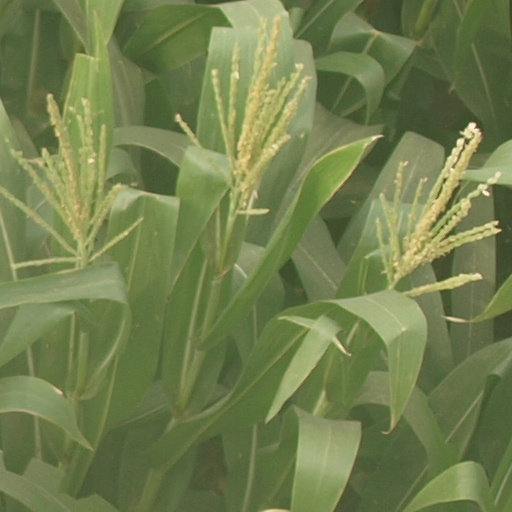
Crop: maize; corn